Neethi (1971 film)

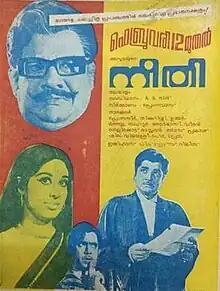
Poster

Neethi is a 1971 Indian Malayalam-language film, directed by A. B. Raj and produced by Prem Nawas. The film stars Prem Nazir, Sheela, Thikkurissy Sukumaran Nair and Adoor Bhasi in lead roles.